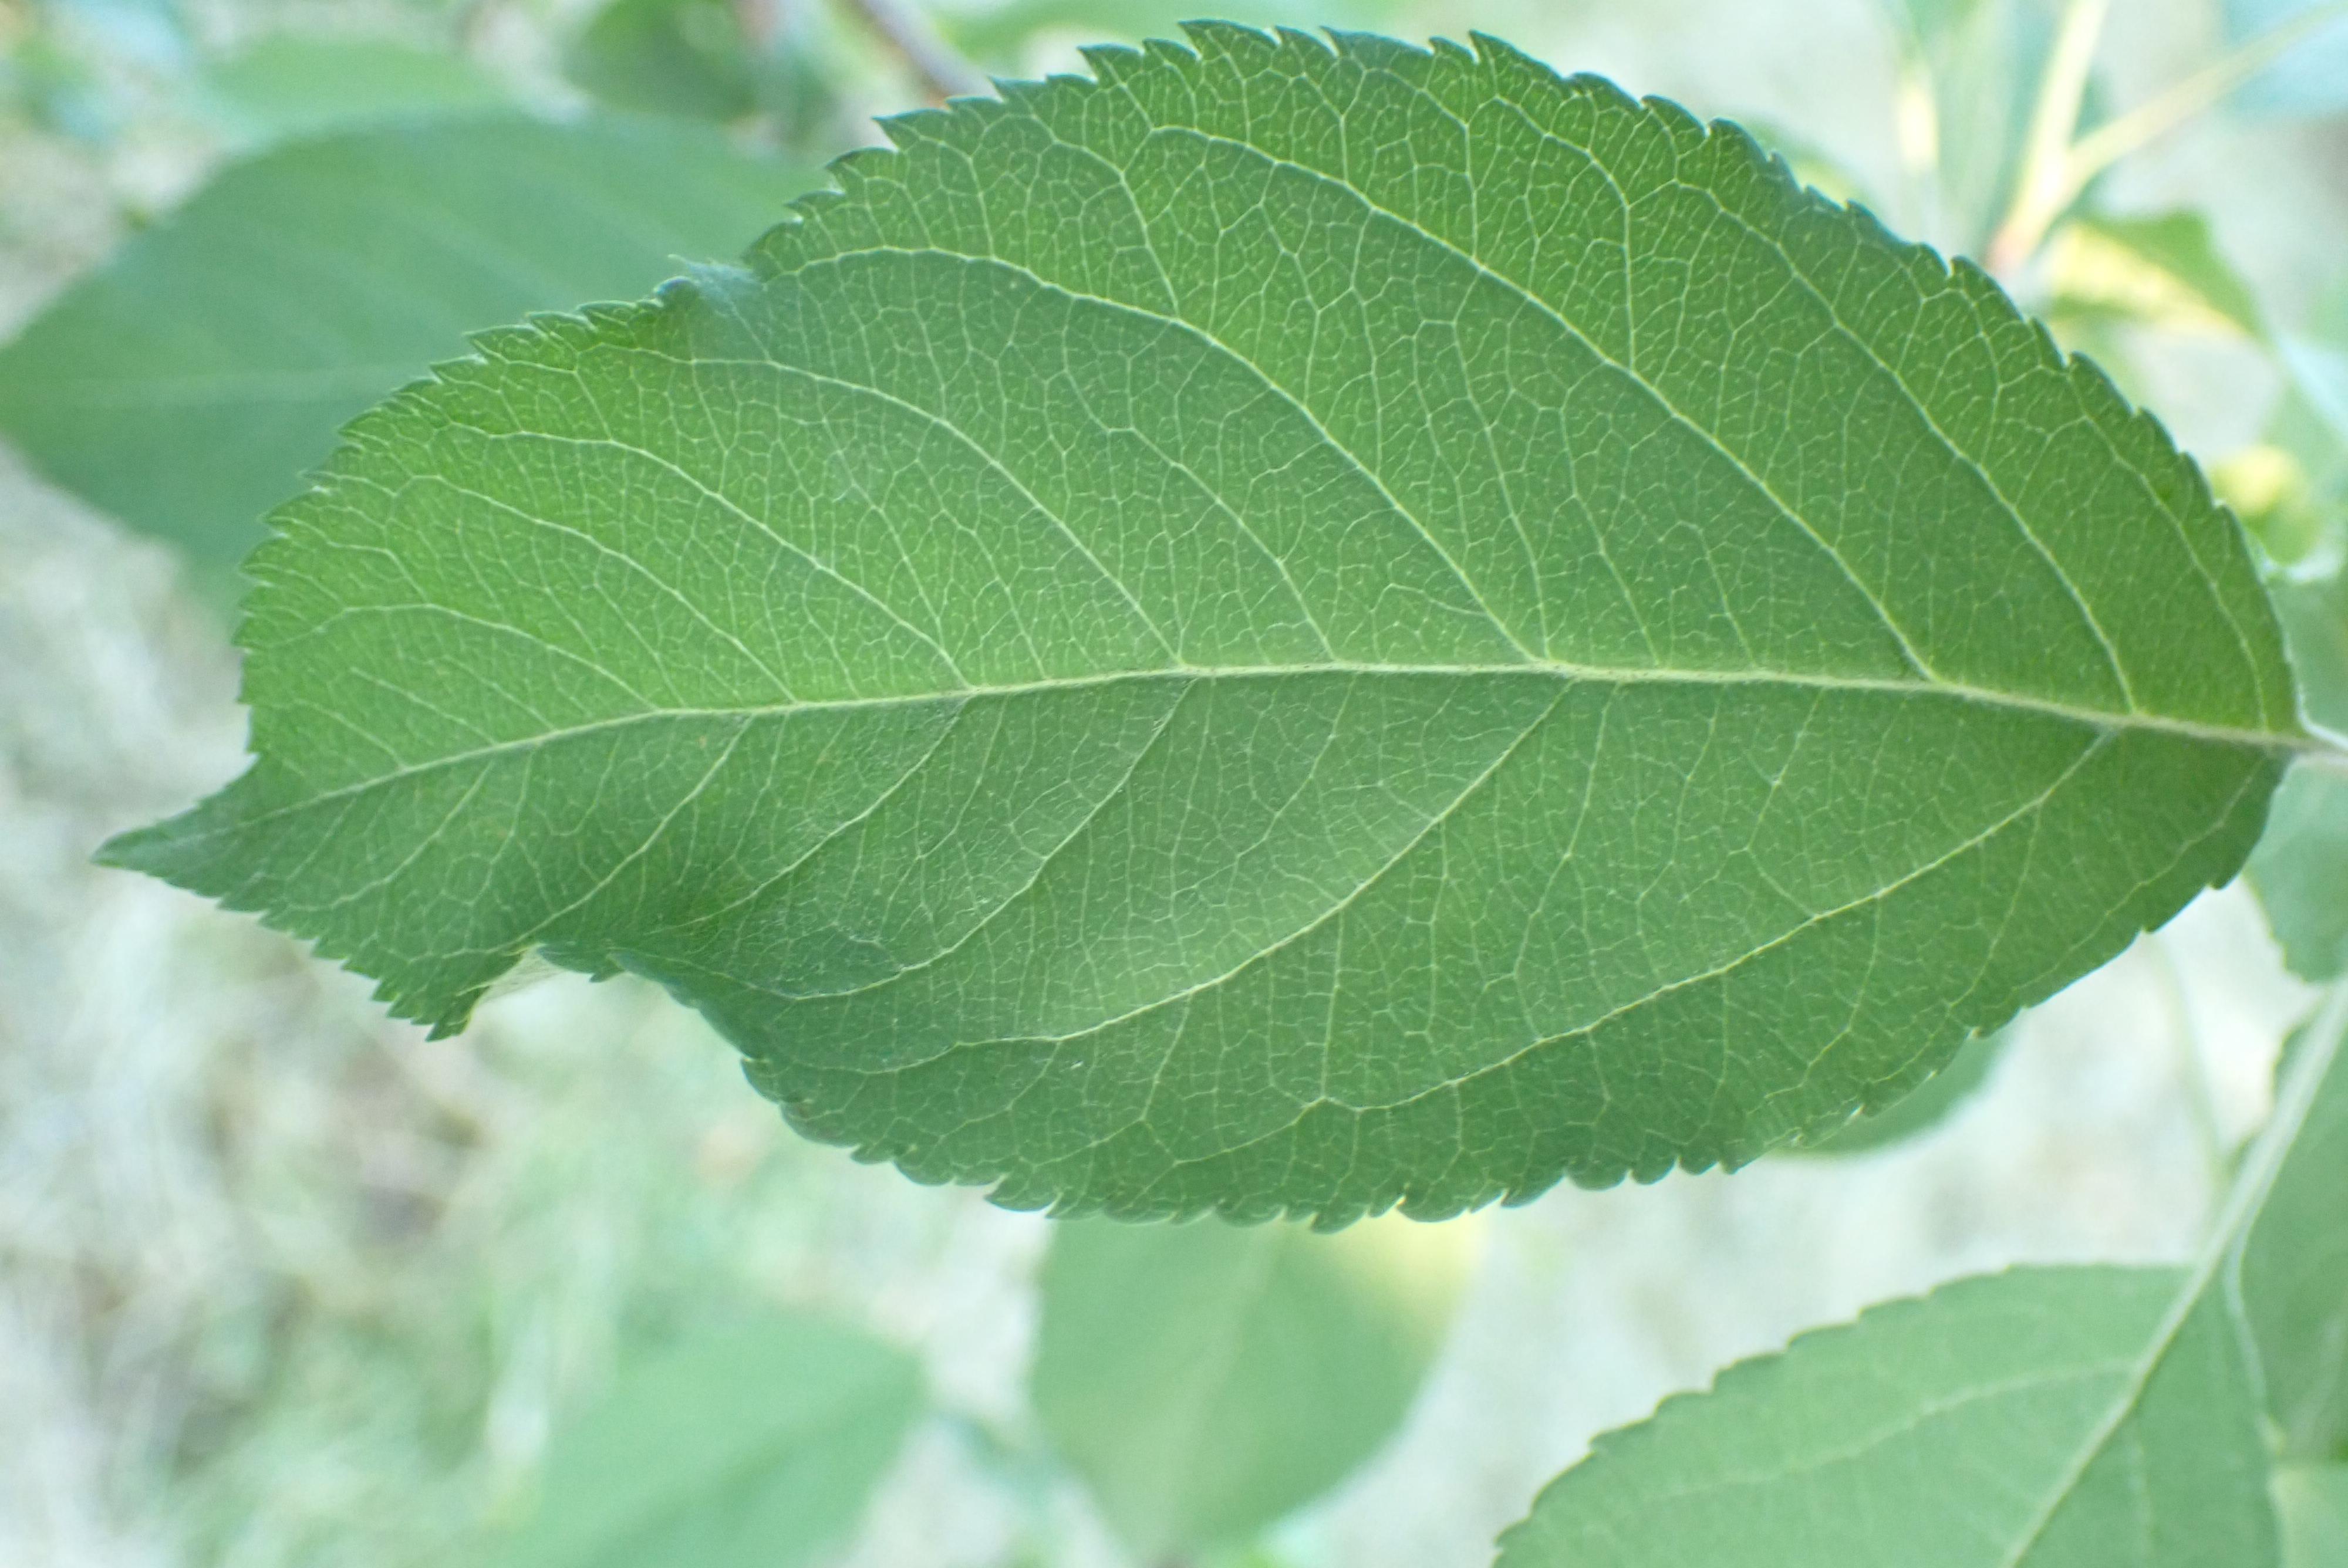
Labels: healthy